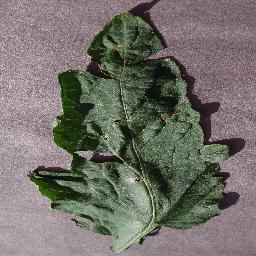
Label: Tomato___Target_Spot